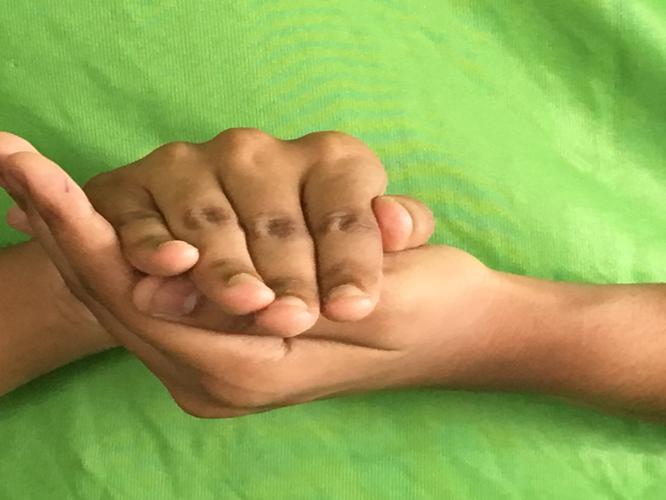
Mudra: Samputa
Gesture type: double_hand